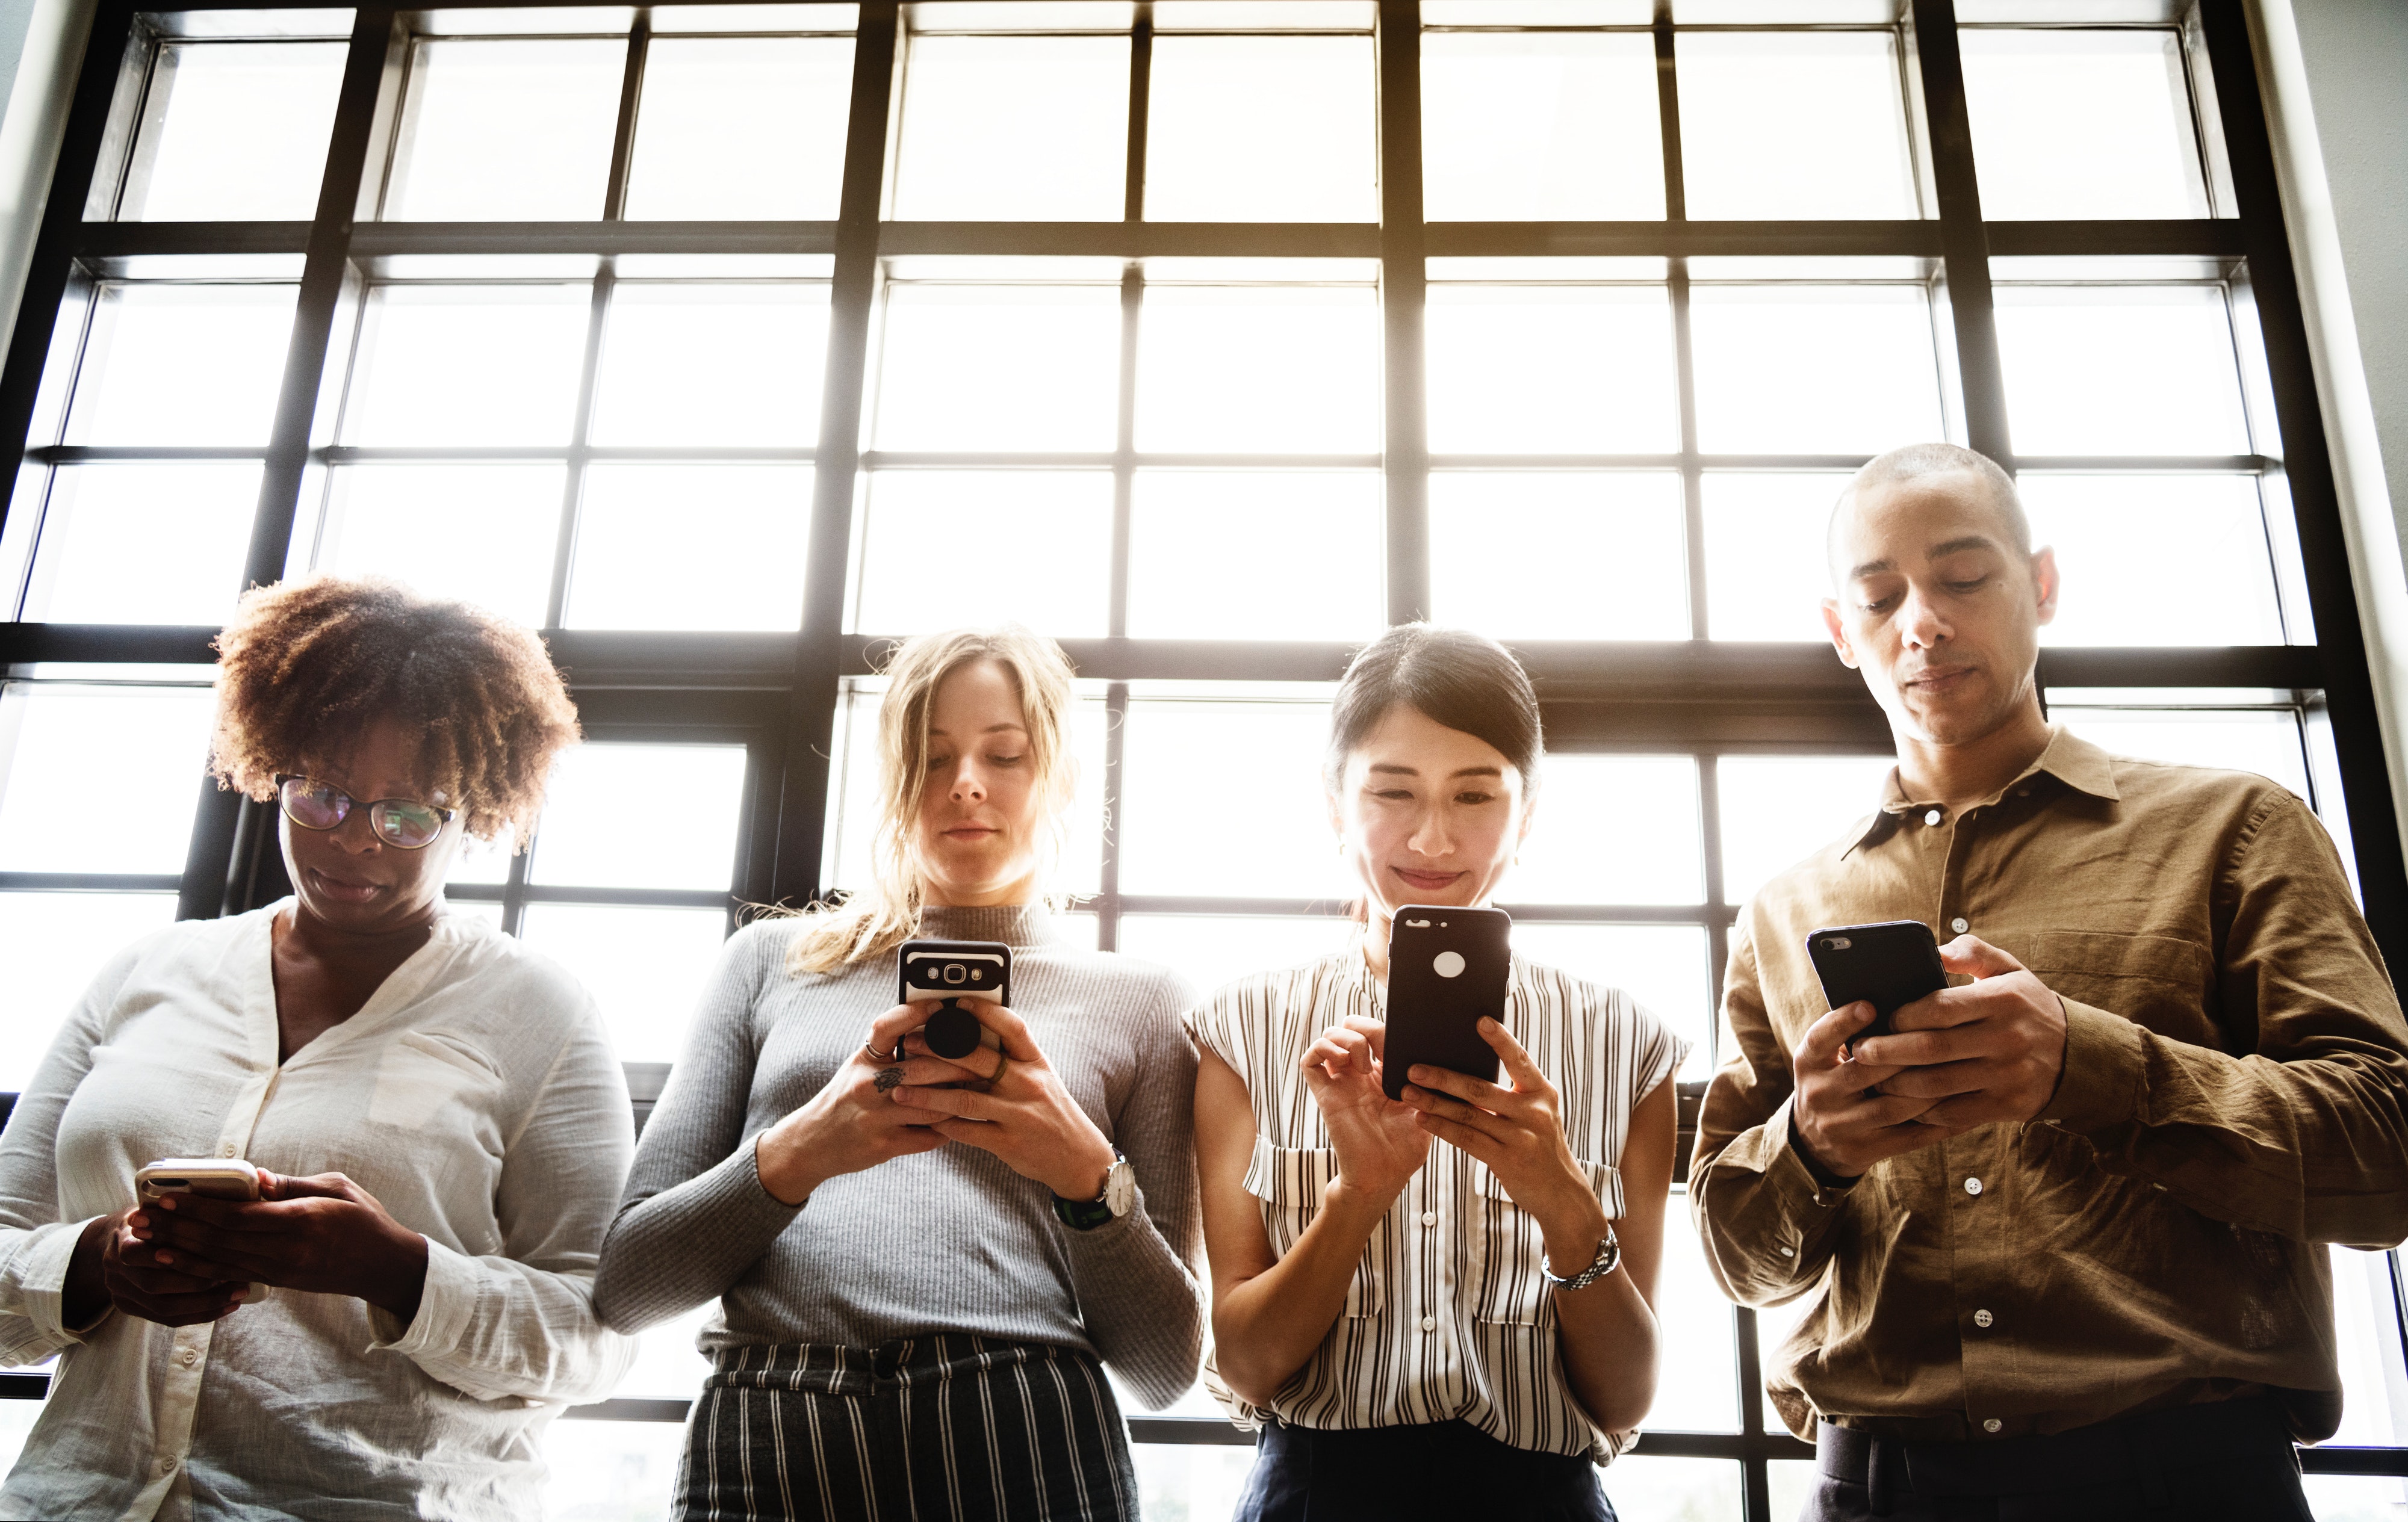
event, conversation, photography, team